Hakeem Noor-ud-Din

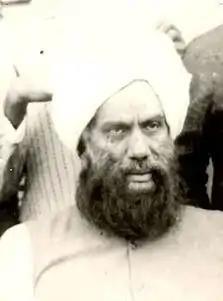

Noor-ud-Din travelled extensively throughout India for next 4–5 years and went to Rampur, Muradabad, Lucknow and Bhopal to learn Arabic with the renowned teachers of that time. He learnt "Mishkat al-Masabih" from Syed Hasan Shah, Fiqh (Jurisprudence) from Azizullah Afghani, Islamic Philosophy from Maulvi Irshad Hussain Mujaddadi, Arabic Poetry from Saadullah Uryall, and Logic from Maulvi Abdul Ali and Mullah Hassan.